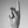
ASL letter: K